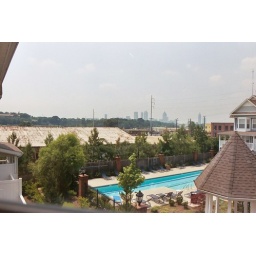
View from master bedroom in new house